Portmán

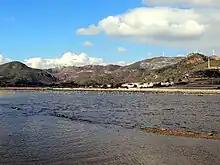
View of the Sancti Spíritus hill with the mining tailings ponds from Portmán Bay.

In view of this, and even before starting the exploitation, the French company Peñarroya, proposed the option of reducing costs by throwing the tailings from its washes directly into the Mediterranean Sea. Since 1950 it applied to the coastal authorities for a permit for these discharges, which was denied on two occasions, in 1954 and 1957. The authorities took into account the toxicity of the discharges and the turbidity that would be caused in the water, with the consequent loss of fishing resources.